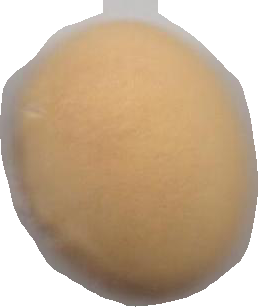
Variety: Dega